2018 Anchorage earthquake

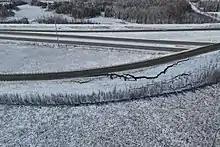
Damage near Palmer

The Alaska Airlines Center, a large sports complex on the University of Alaska Anchorage (UAA) campus, flooded due to broken fire sprinkler pipes. Several trophy cases were also damaged. UAA's older Wells Fargo Sports Complex suffered similar damage. Over 120 schools in the Anchorage and the Matanuska-Susitna Borough School Districts were damaged. Eagle River Elementary and Gruening Middle schools in Anchorage, and Houston Middle School in the Mat-Su were the only three to experience severe structural damage. Students in both districts were sent home and schools were closed to assess the damage. Within the three weeks of the earthquake, all schools with the exception of Eagle River Elementary and Gruening Middle schools in Anchorage and Houston Middle School, had re-opened. The remaining three had all experienced severe structural damage and were closed for the rest of the year. Houston Middle School students were sent to attend Houston High School and, in September 2020, the Houston Middle school building was ordered demolished due to a combination of earthquake damage and poor-quality construction. Sixteen students and twelve staff were injured in the quakes districts, including eleven students at MSBSD's Colony Middle School. Injuries were mostly minor. One student had a concussion due to falling books and one teacher went into labor.